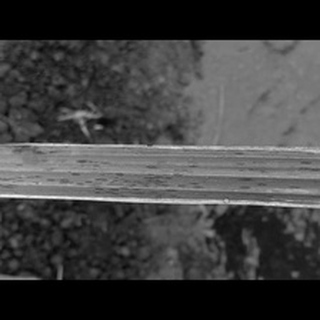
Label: sugarcane_rust